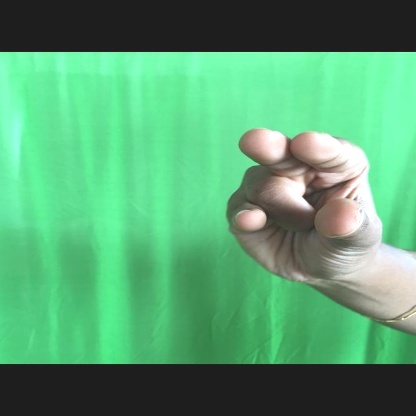
Mudra: Kangulam